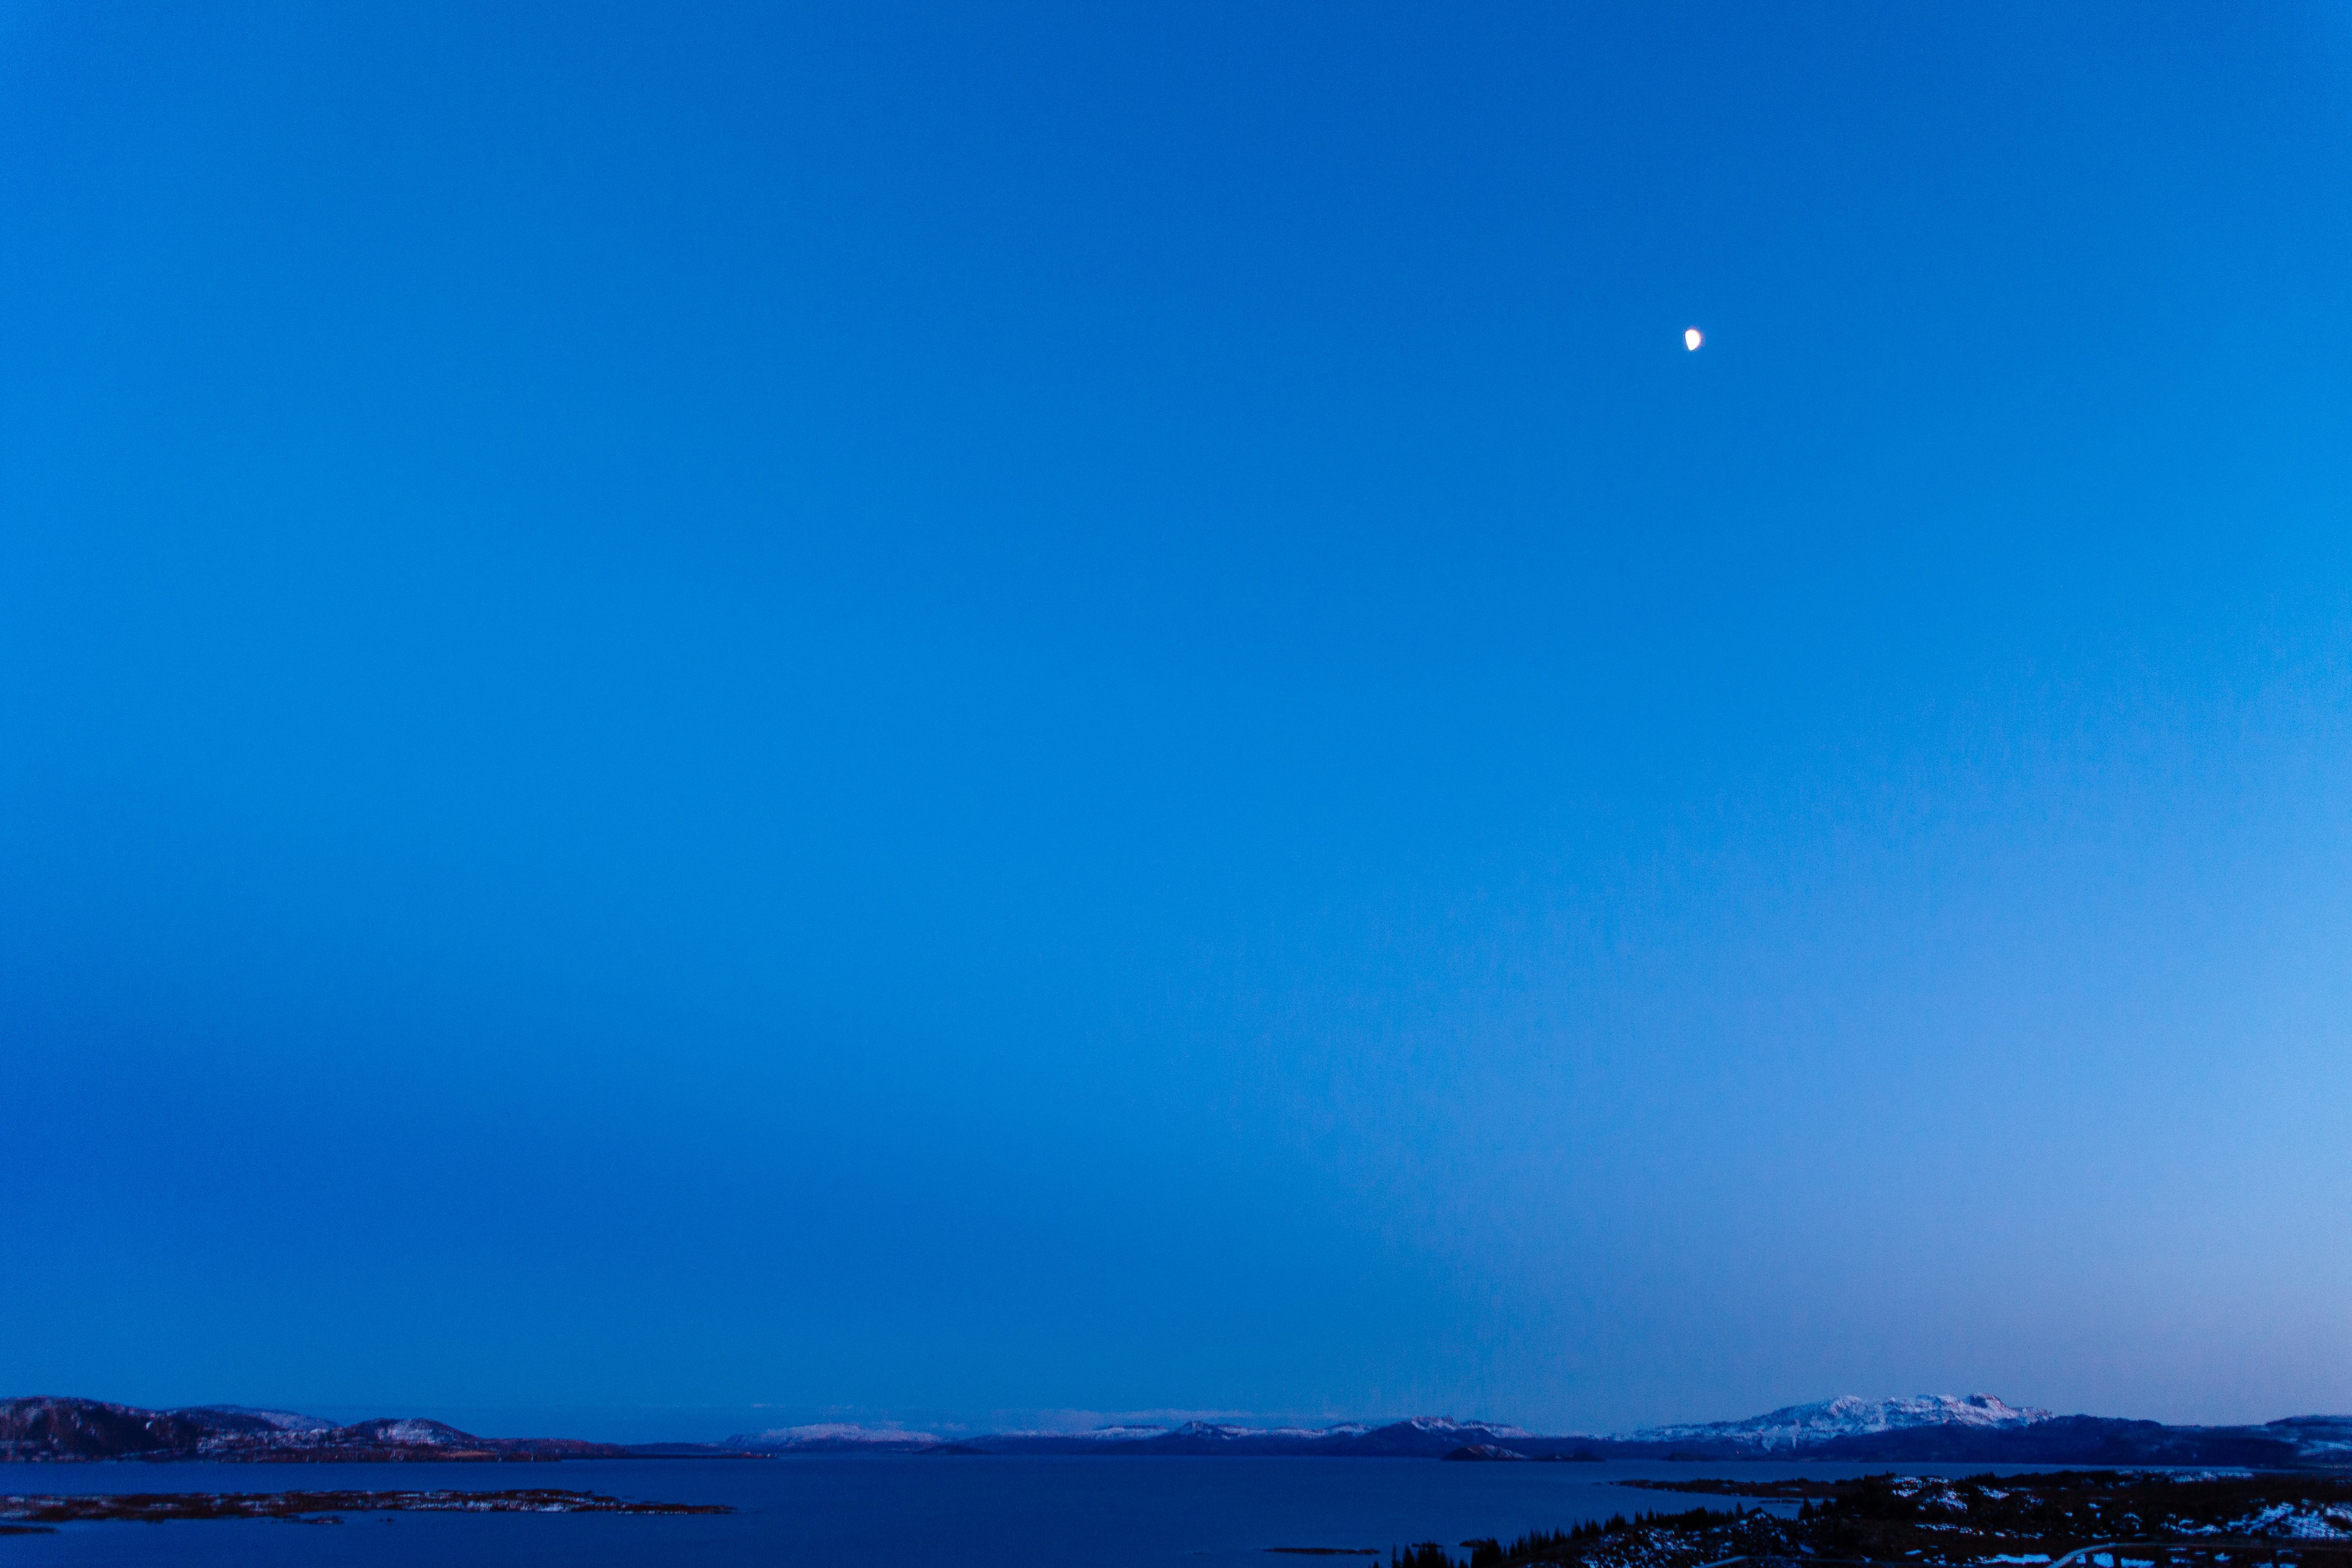
sea, ocean, horizon, sky, night, wave, dawn, dusk, blue, moon, moonlight, half moon, lunar, crescent, astronomical object, atmosphere of earth